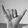
ASL letter: Y